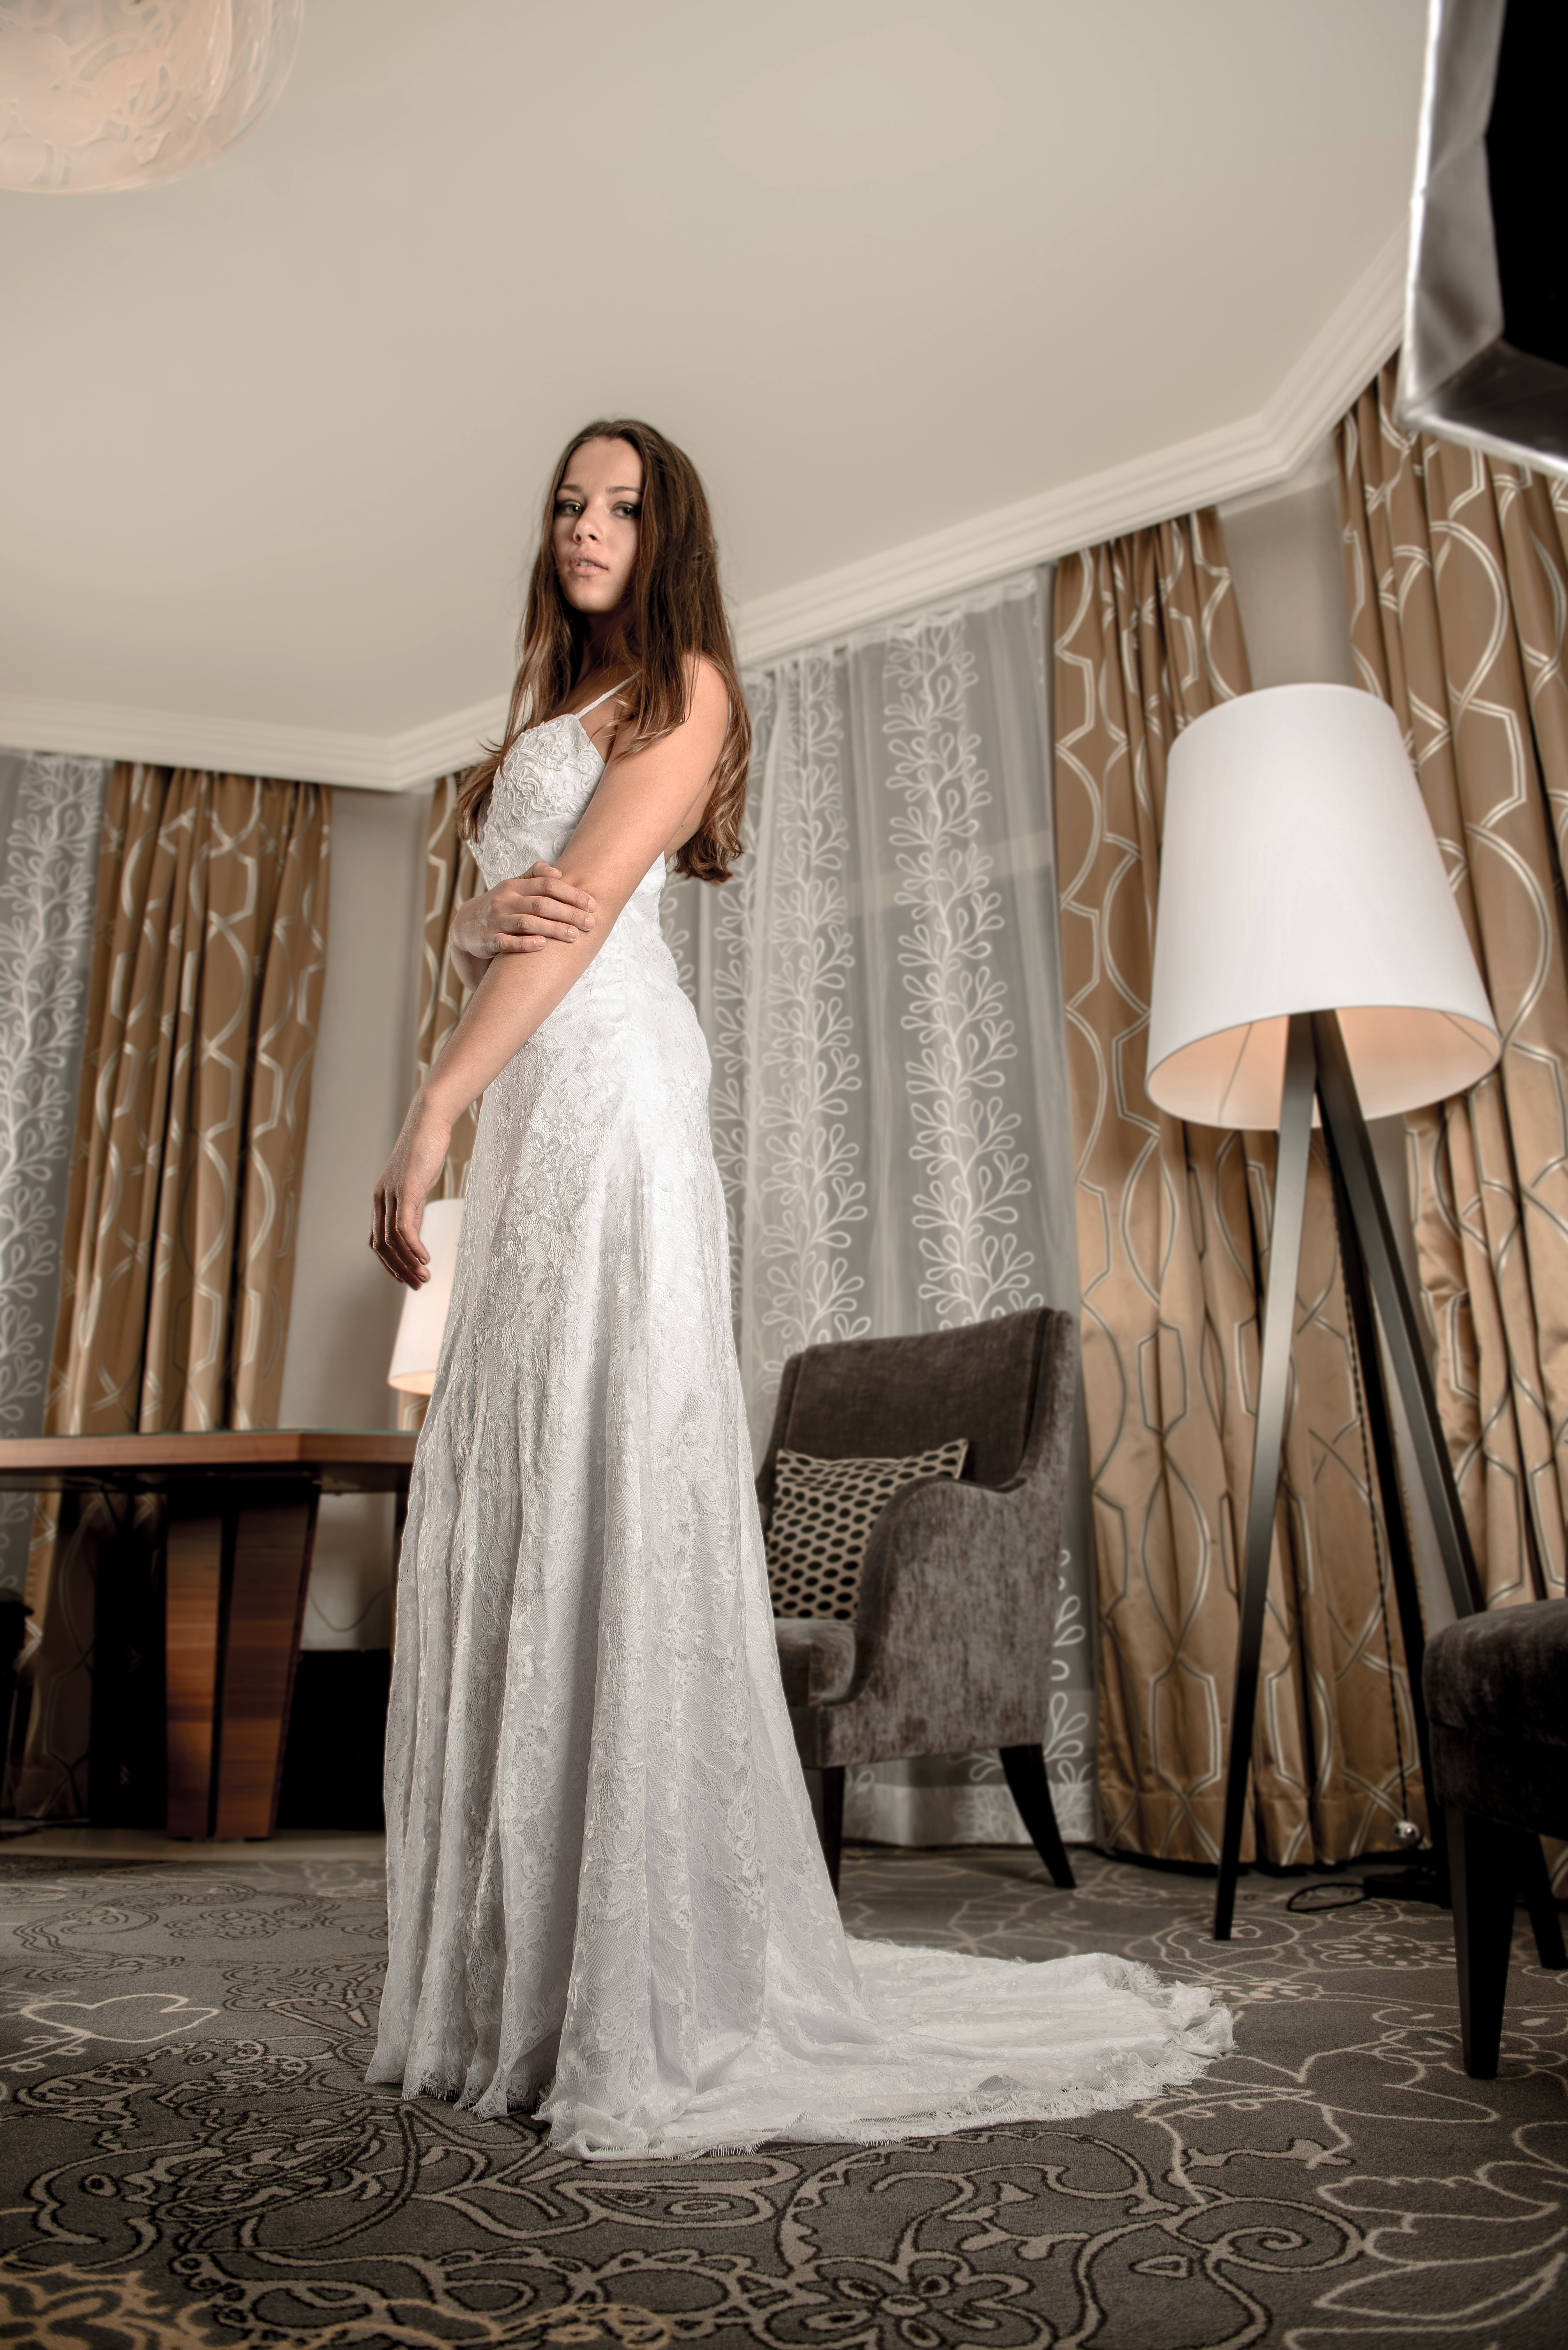
woman, white, female, young, romantic, fashion, clothing, wedding, wedding dress, bride, groom, marriage, textile, ceremony, dress, luxury, beauty, beautiful, style, prom, gown, bridal, photo shoot, formal wear, bridal clothing, beautiy